Lebanese Shia Muslims

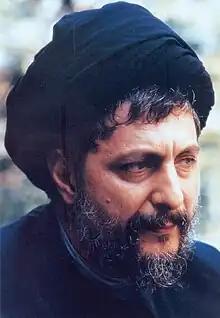
Imam Musa al-Sadr, an Iranian-born Lebanese Shia cleric, reformer, and political leader who became the foremost advocate for Lebanon’s Shia community, promoting interfaith dialogue, social justice, and unity.

After the Ottoman conquest circa 1516, leading Shiite families in Jabal Amil, Beqaa Valley and Mount Lebanon, which had been ensconced prior to Ottoman arrival, were co-opted into the Ottoman provincial administration as mukataacıs or as governors of secondary sanjaks with fiscal and police responsibilities over a vast section of the Syrian coastal highlands.